Vinland Presbyterian Church

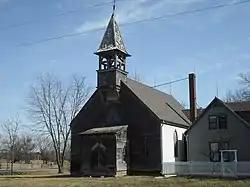

Vinland Presbyterian Church is a historic church in Baldwin, Kansas. Its Gothic Revival style building was constructed in 1879 and added to the National Register of Historic Places in 2003.